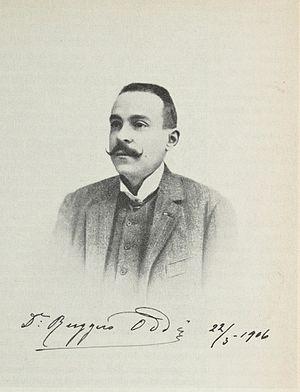
Ruggero Oddi était un anatomiste et physiologiste italien. Il est principalement connu pour sa découverte du rôle du sphincter d'Oddi.